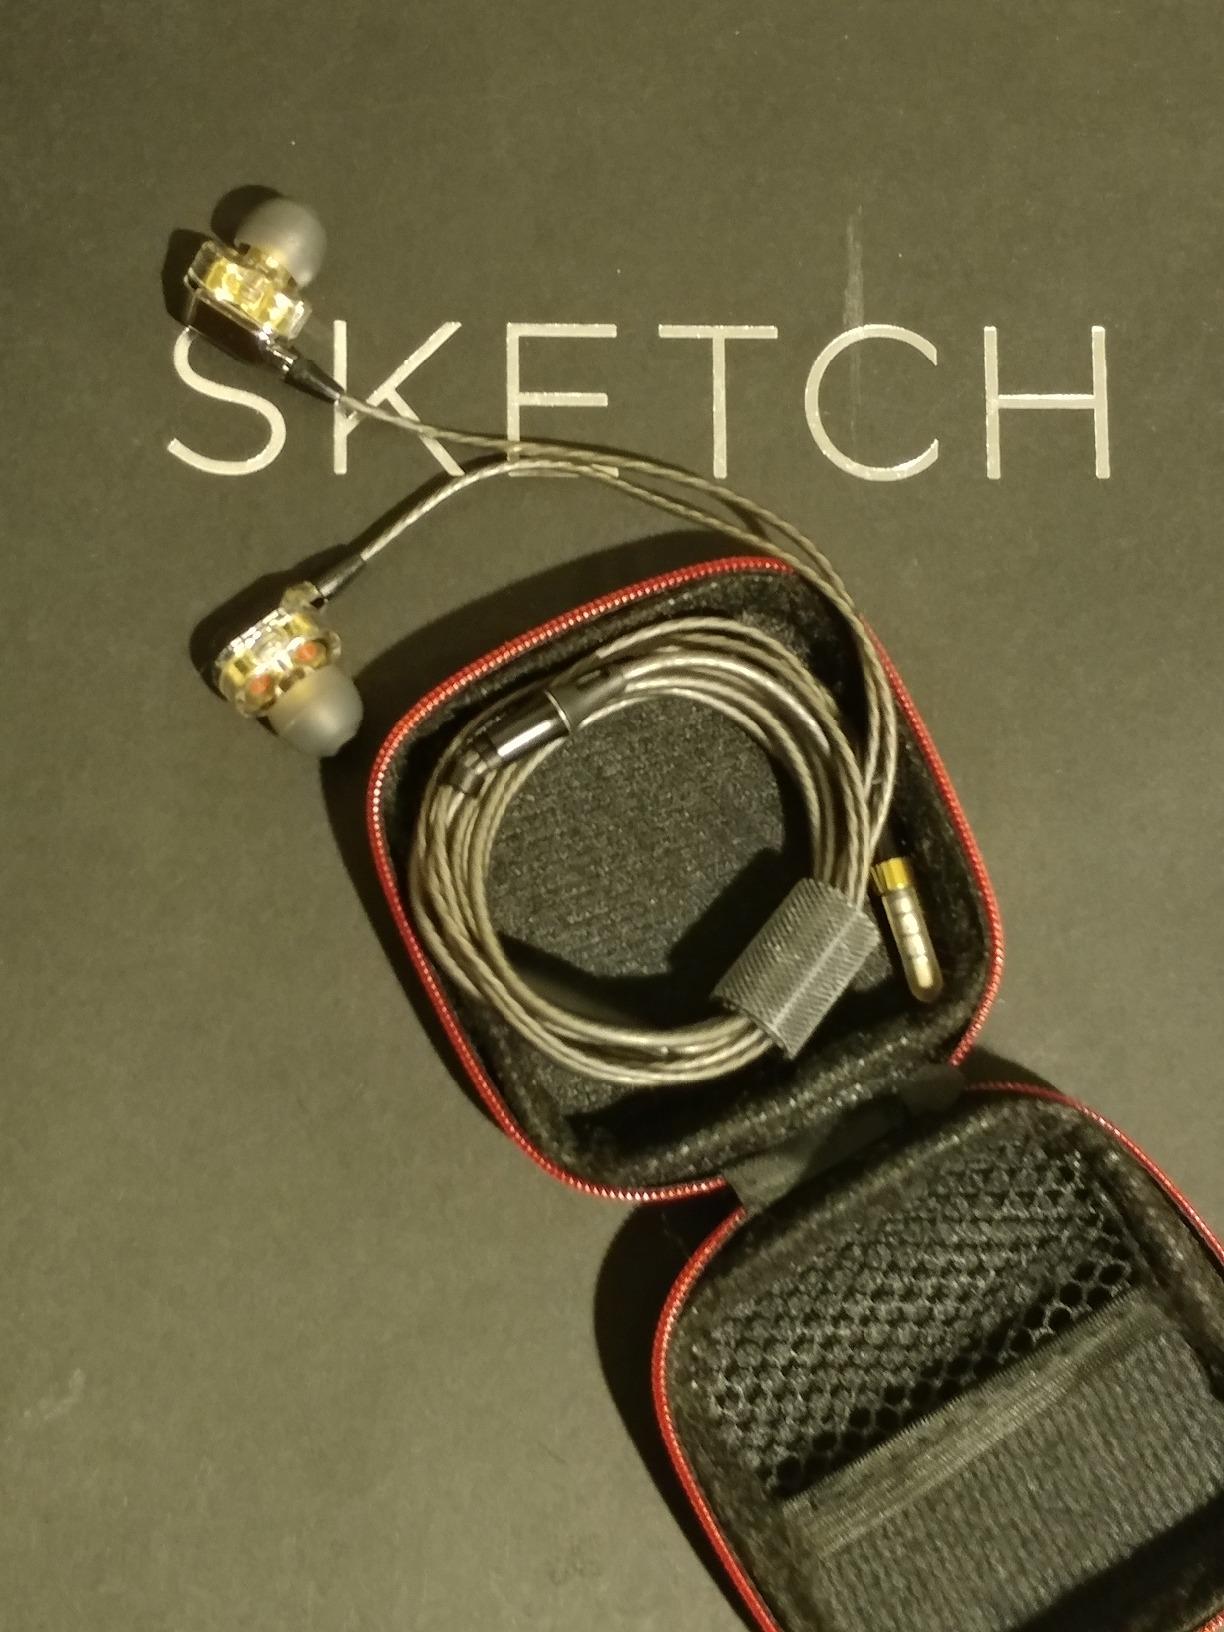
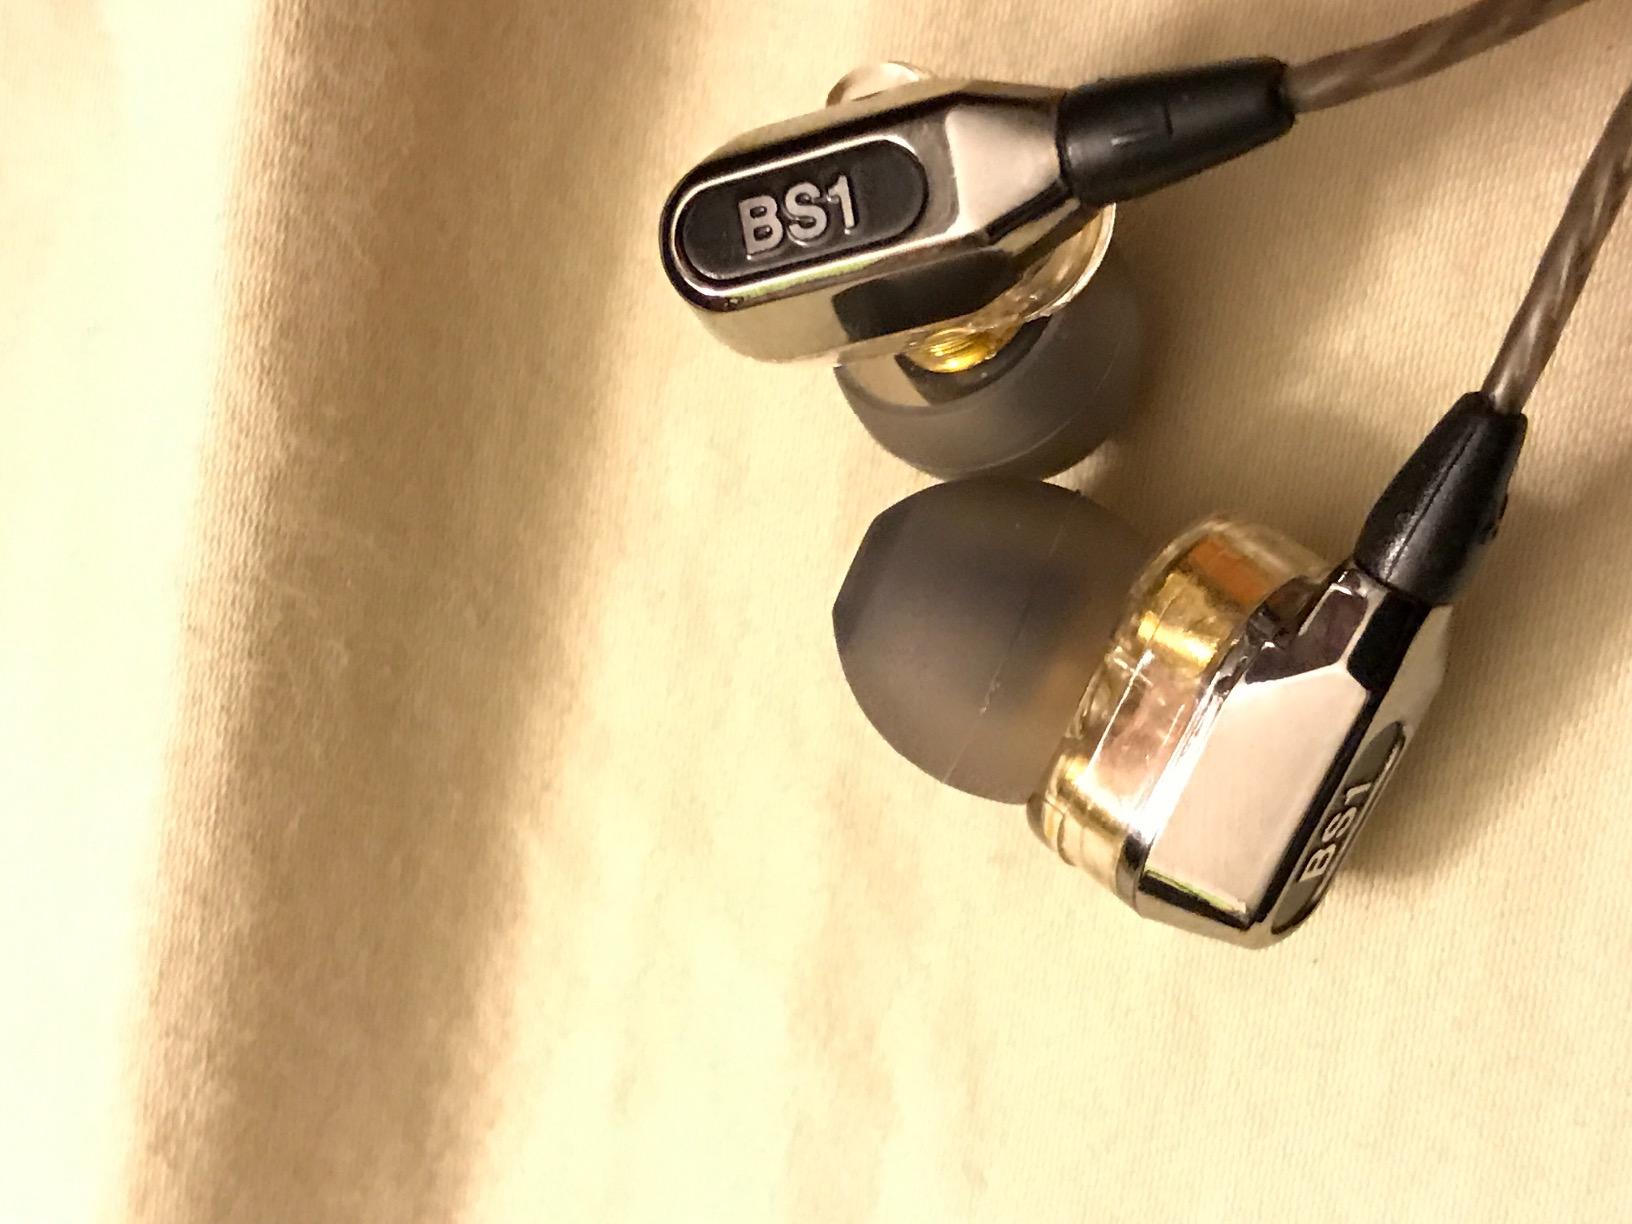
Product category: headphones
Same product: yes